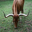
Label: cattle